Hugo Boumous

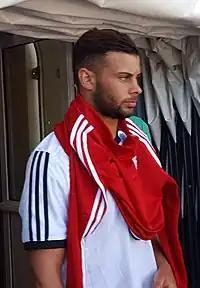
Boumous in 2016

Adnan Hugo Boumous (born 24 July 1995) is a French professional footballer who plays as an attacking midfielder for Indian Super League club Odisha. He is best known for his passing and playmaking.